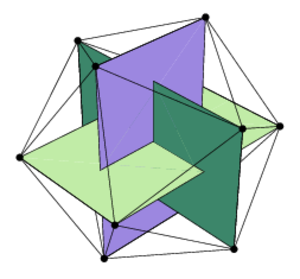
Ikosaeder
Gyldne rektangler i en ikosaeder
"Et ikosaeder er et polyeder som har 20 sideflader. Sidefladerne af et regulært ikosaeder er ligesidede trekanter. Etymologi: fra græsk eikosaedron af eikosi = ""tyve"" + -edron -eder]. Som tillægsord: ""ikosaedralsk"".